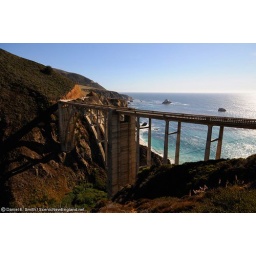
You've seen this bridge in many, many car ads. The southern terminus of my jaunt into Big Sur.